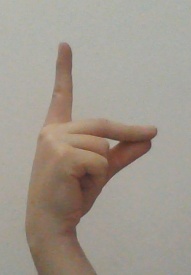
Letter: ta